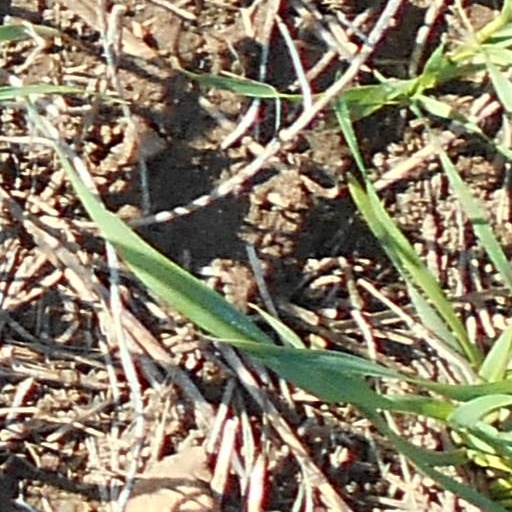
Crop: wheat